Thérèse Coffey

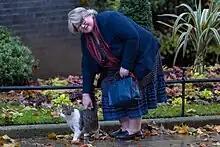
Coffey in Downing Street, with Larry the cat, on her way to submit her resignation on 13 November 2023

She resigned from the role on 13 November 2023 during a cabinet reshuffle, stating "I consider it is now the right time to step back from government". In a BBC Radio interview on 15 November, Coffey cited work-related stress as a reason for her resignation, stating that she had "nearly died" after becoming ill because of the stress of being a minister five years previously.